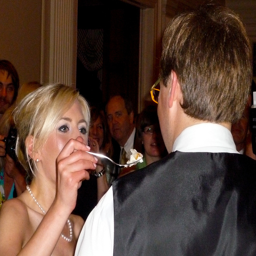
A bride wearing pearls gently feeds her new husband a bite of wedding cake.
a woman getting ready to feed a man a piece of cake
A woman holding a fork with cake in front of a man.
Woman giving man taste of food at indoor event.
A woman holding a fork up with food on it to a man.